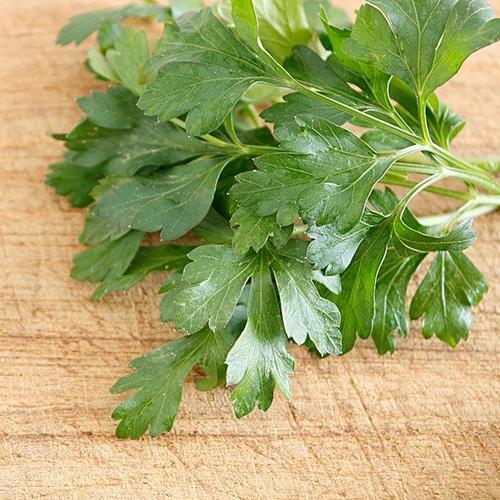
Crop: unknown
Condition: celery